Online shopping

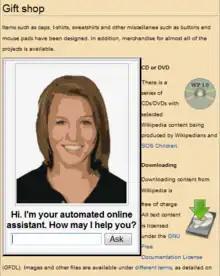
An automated online assistant, with potential to enhance user interface on shopping sites

The most important factors determining whether customers return to a website are ease of use and the presence of user-friendly features. Usability testing is important for finding problems and improvements in a web site. Methods for evaluating usability include heuristic evaluation, cognitive walkthrough, and user testing. Each technique has its own characteristics and emphasizes different aspects of the user experience.